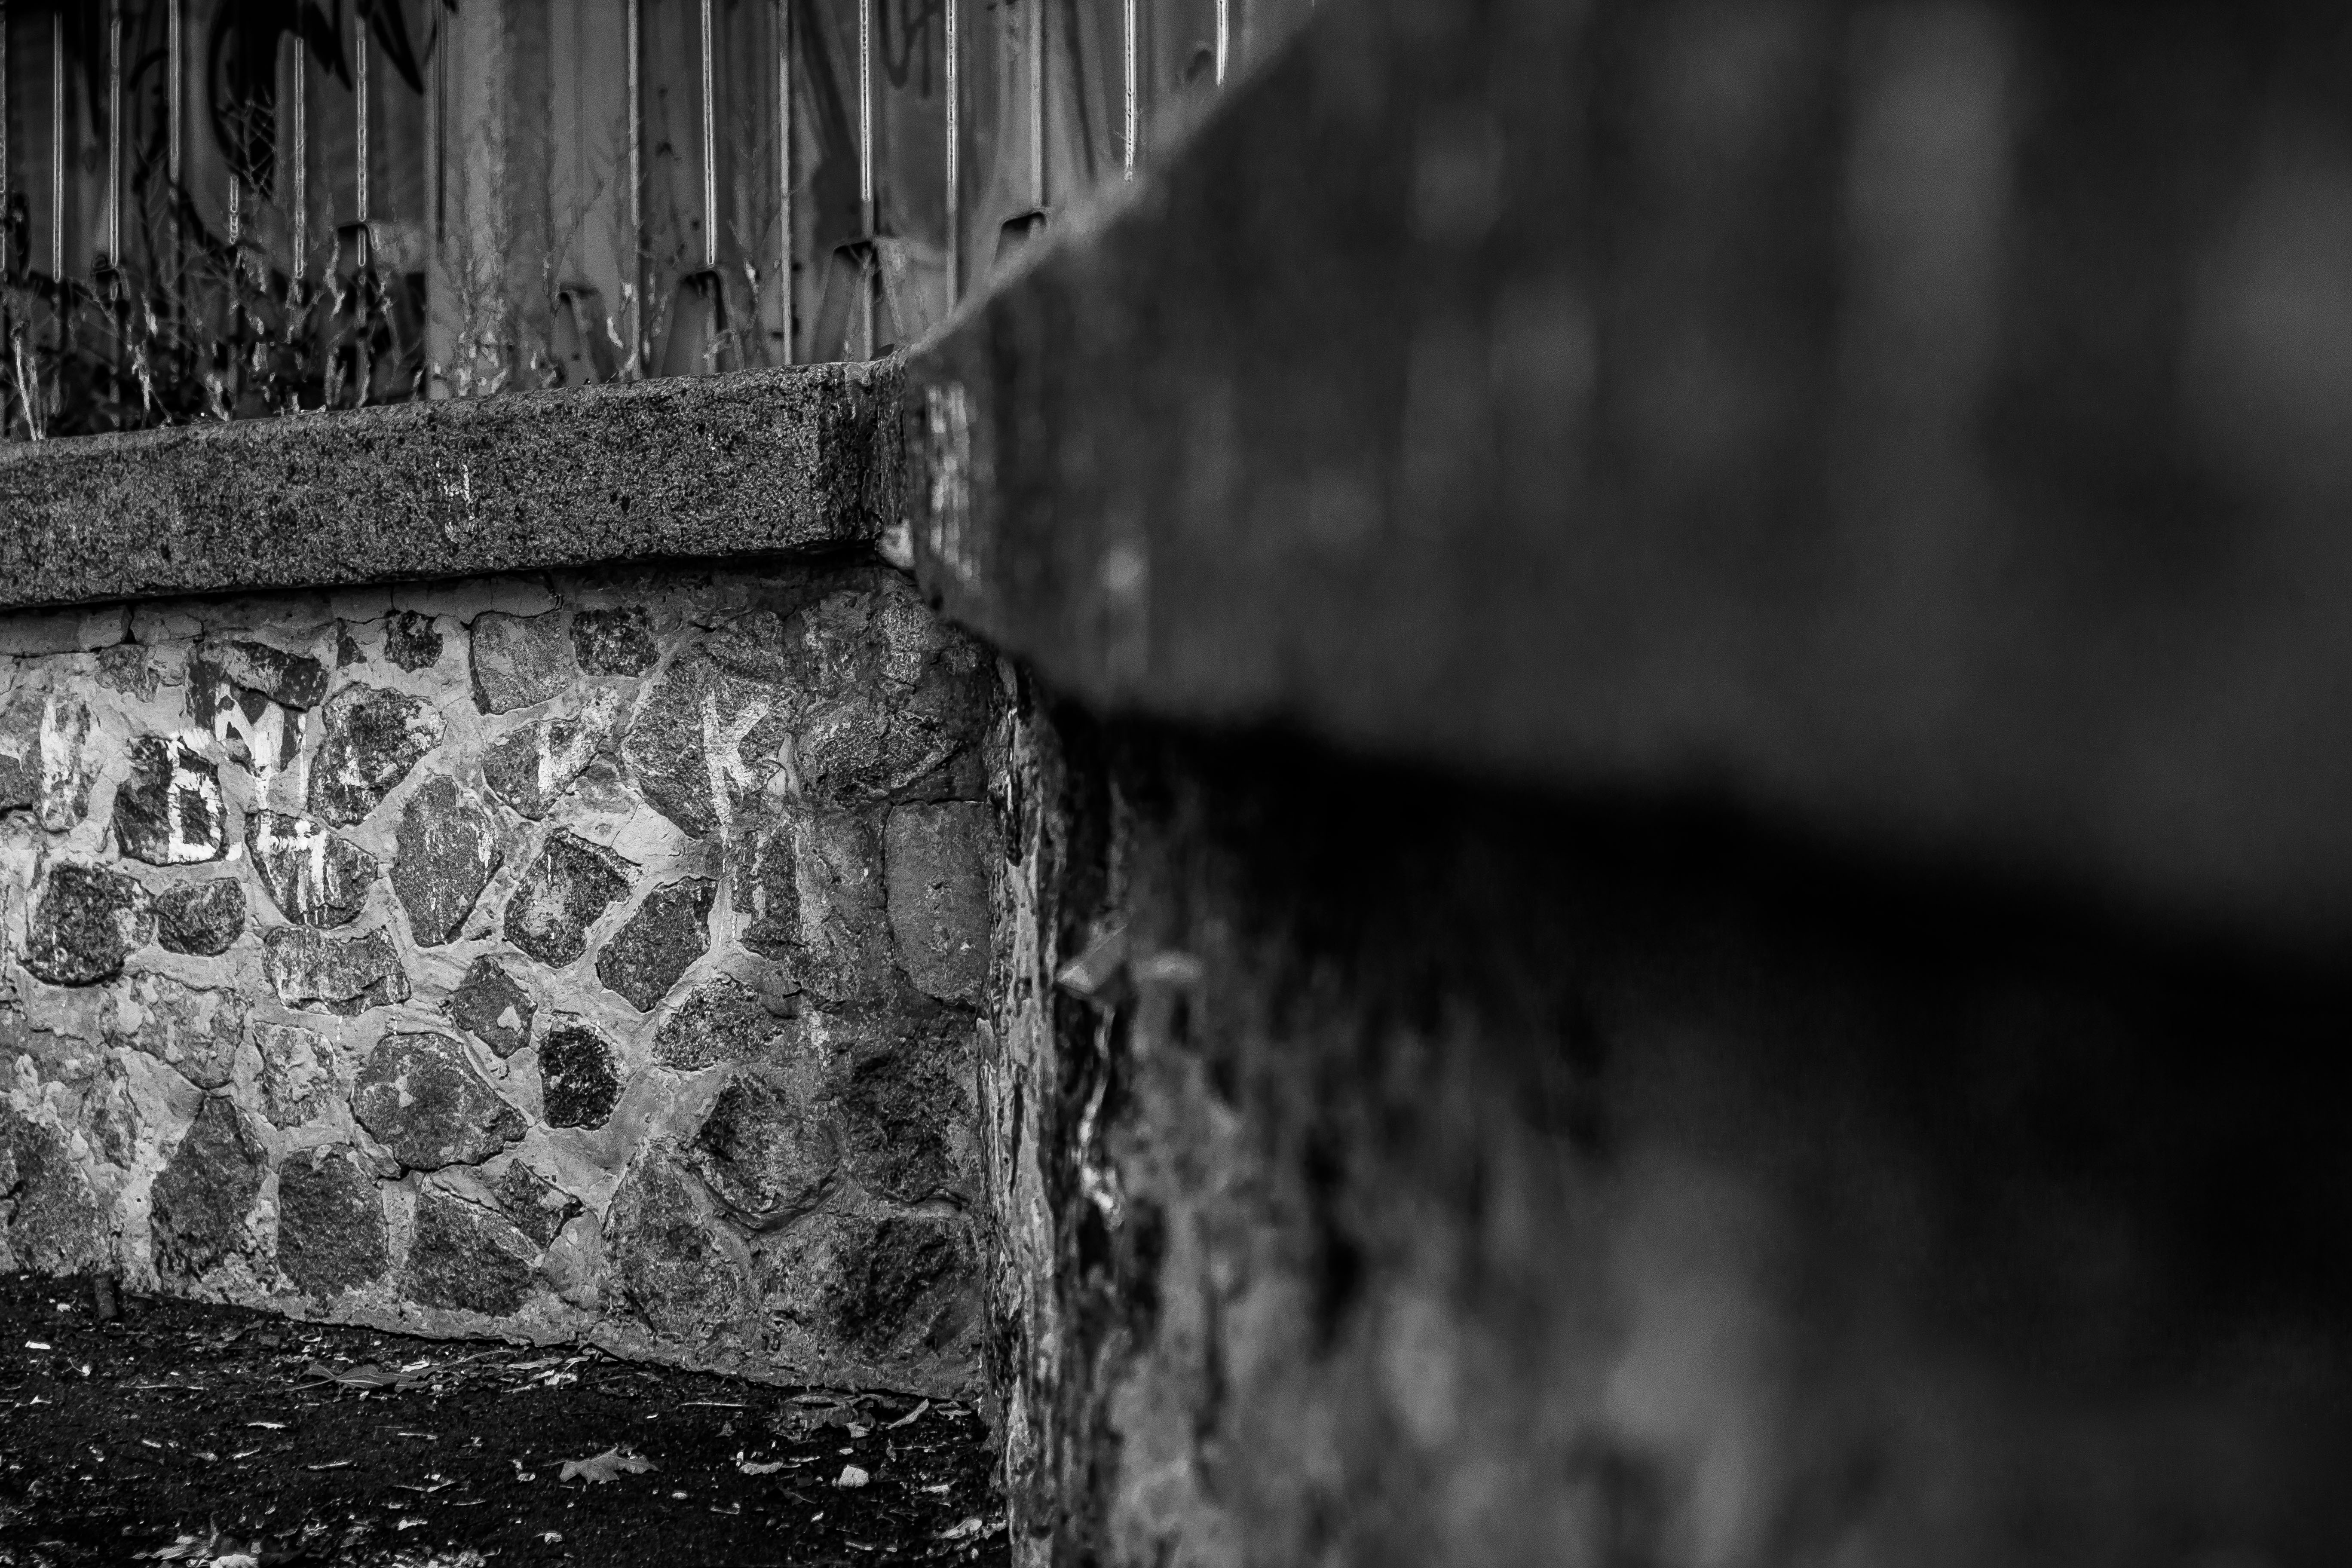
natural, black, white, monochrome, black and white, wall, monochrome photography, water, photography, line, architecture, tree, wood, stock photography, style, metal